Nick Hagglund

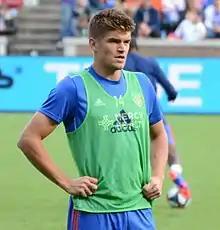
Hagglund with FC Cincinnati in 2019

Nicholas Stuart Hagglund (born September 14, 1992) is an American professional soccer player who plays as a defender for Major League Soccer club FC Cincinnati.